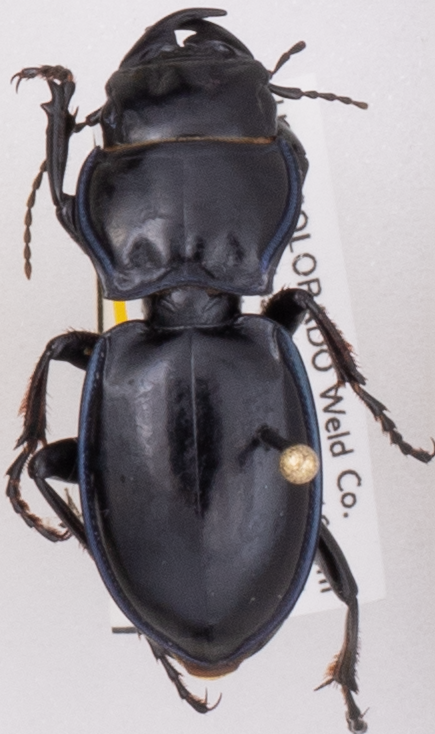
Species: Pasimachus elongatus
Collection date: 2022-08-17
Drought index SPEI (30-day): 0.13
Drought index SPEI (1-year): -1.45
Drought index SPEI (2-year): -1.13